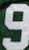
Number: 9